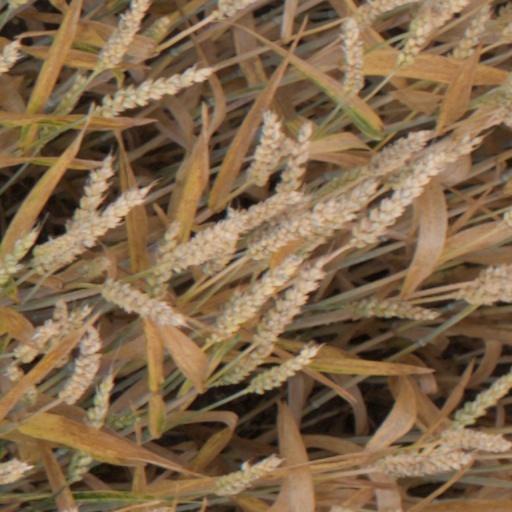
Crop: wheat